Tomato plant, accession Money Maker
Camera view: vertical (180 deg); turntable rotation: 240 degrees
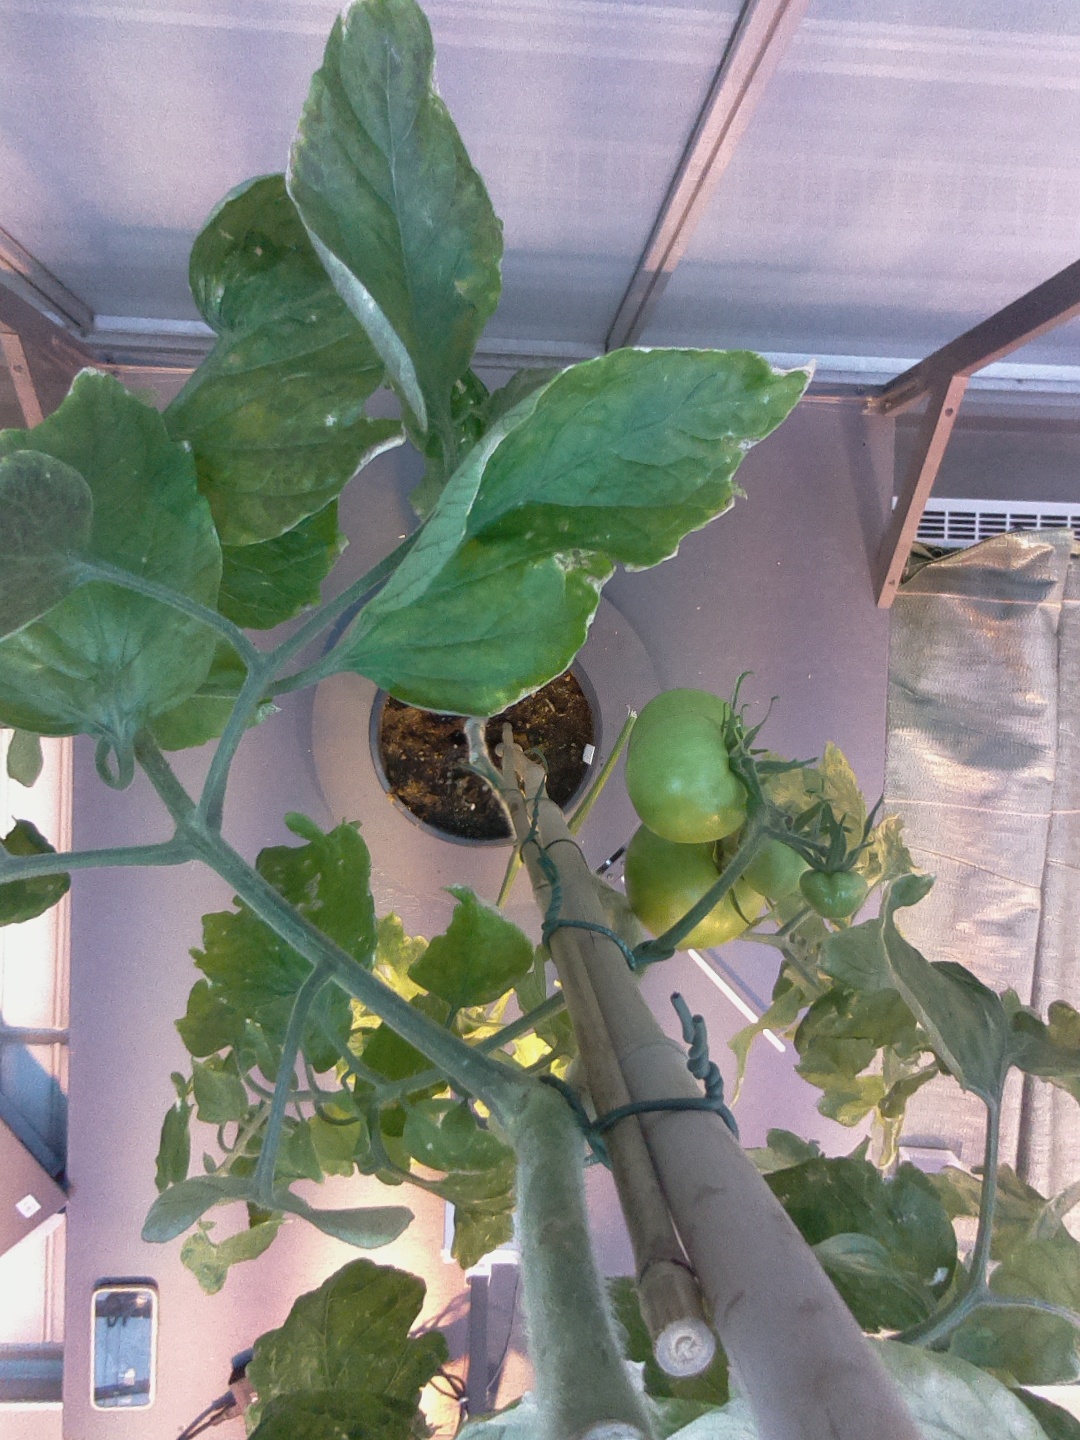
BBCH growth stage 79: 90% -100% of final fruit size